Pancreatic progenitor cell

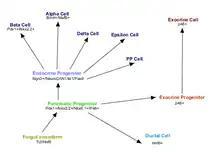
The development and differentiation of the pancreatic progenitor cell. Note the changing expression pattern of markers

The pancreas is an organ of endodermal origin. The endoderm is amongst the three germ layers that make up the developing embryo. The origination of the pancreatic tissue is from the dorsal and ventral aspects of the posterior foregut. They can be observed at E9.0 to E9.5 during embryonic development. Fusion of these buds occurs during rotation of the developing gut. The fused and developed pancreas consists of pancreatic enzyme secreting cells (exocrine cells), digestive enzyme transporting cells (ductal cells) and hormone producing cells (endocrine cells). These endocrine cells develop in discrete areas within the pancreas known as the islets.